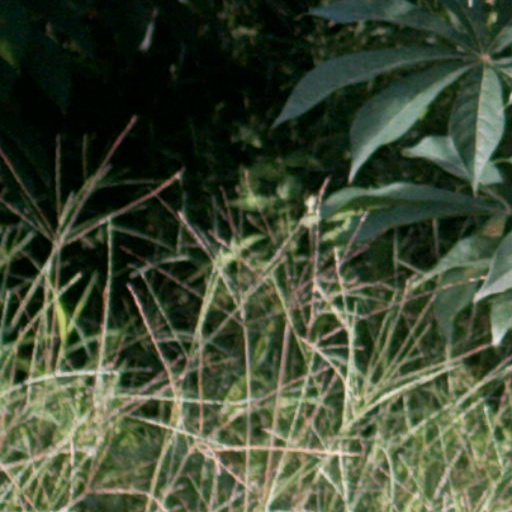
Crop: cassava